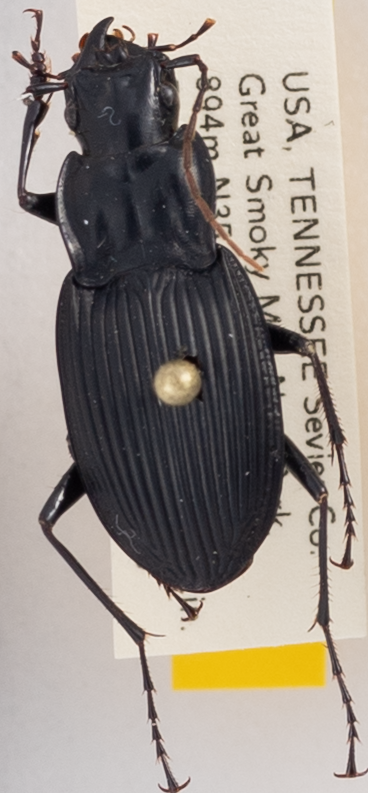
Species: Dicaelus teter
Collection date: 2017-05-30
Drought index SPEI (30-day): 0.9
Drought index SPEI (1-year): -0.8
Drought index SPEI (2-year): -0.54